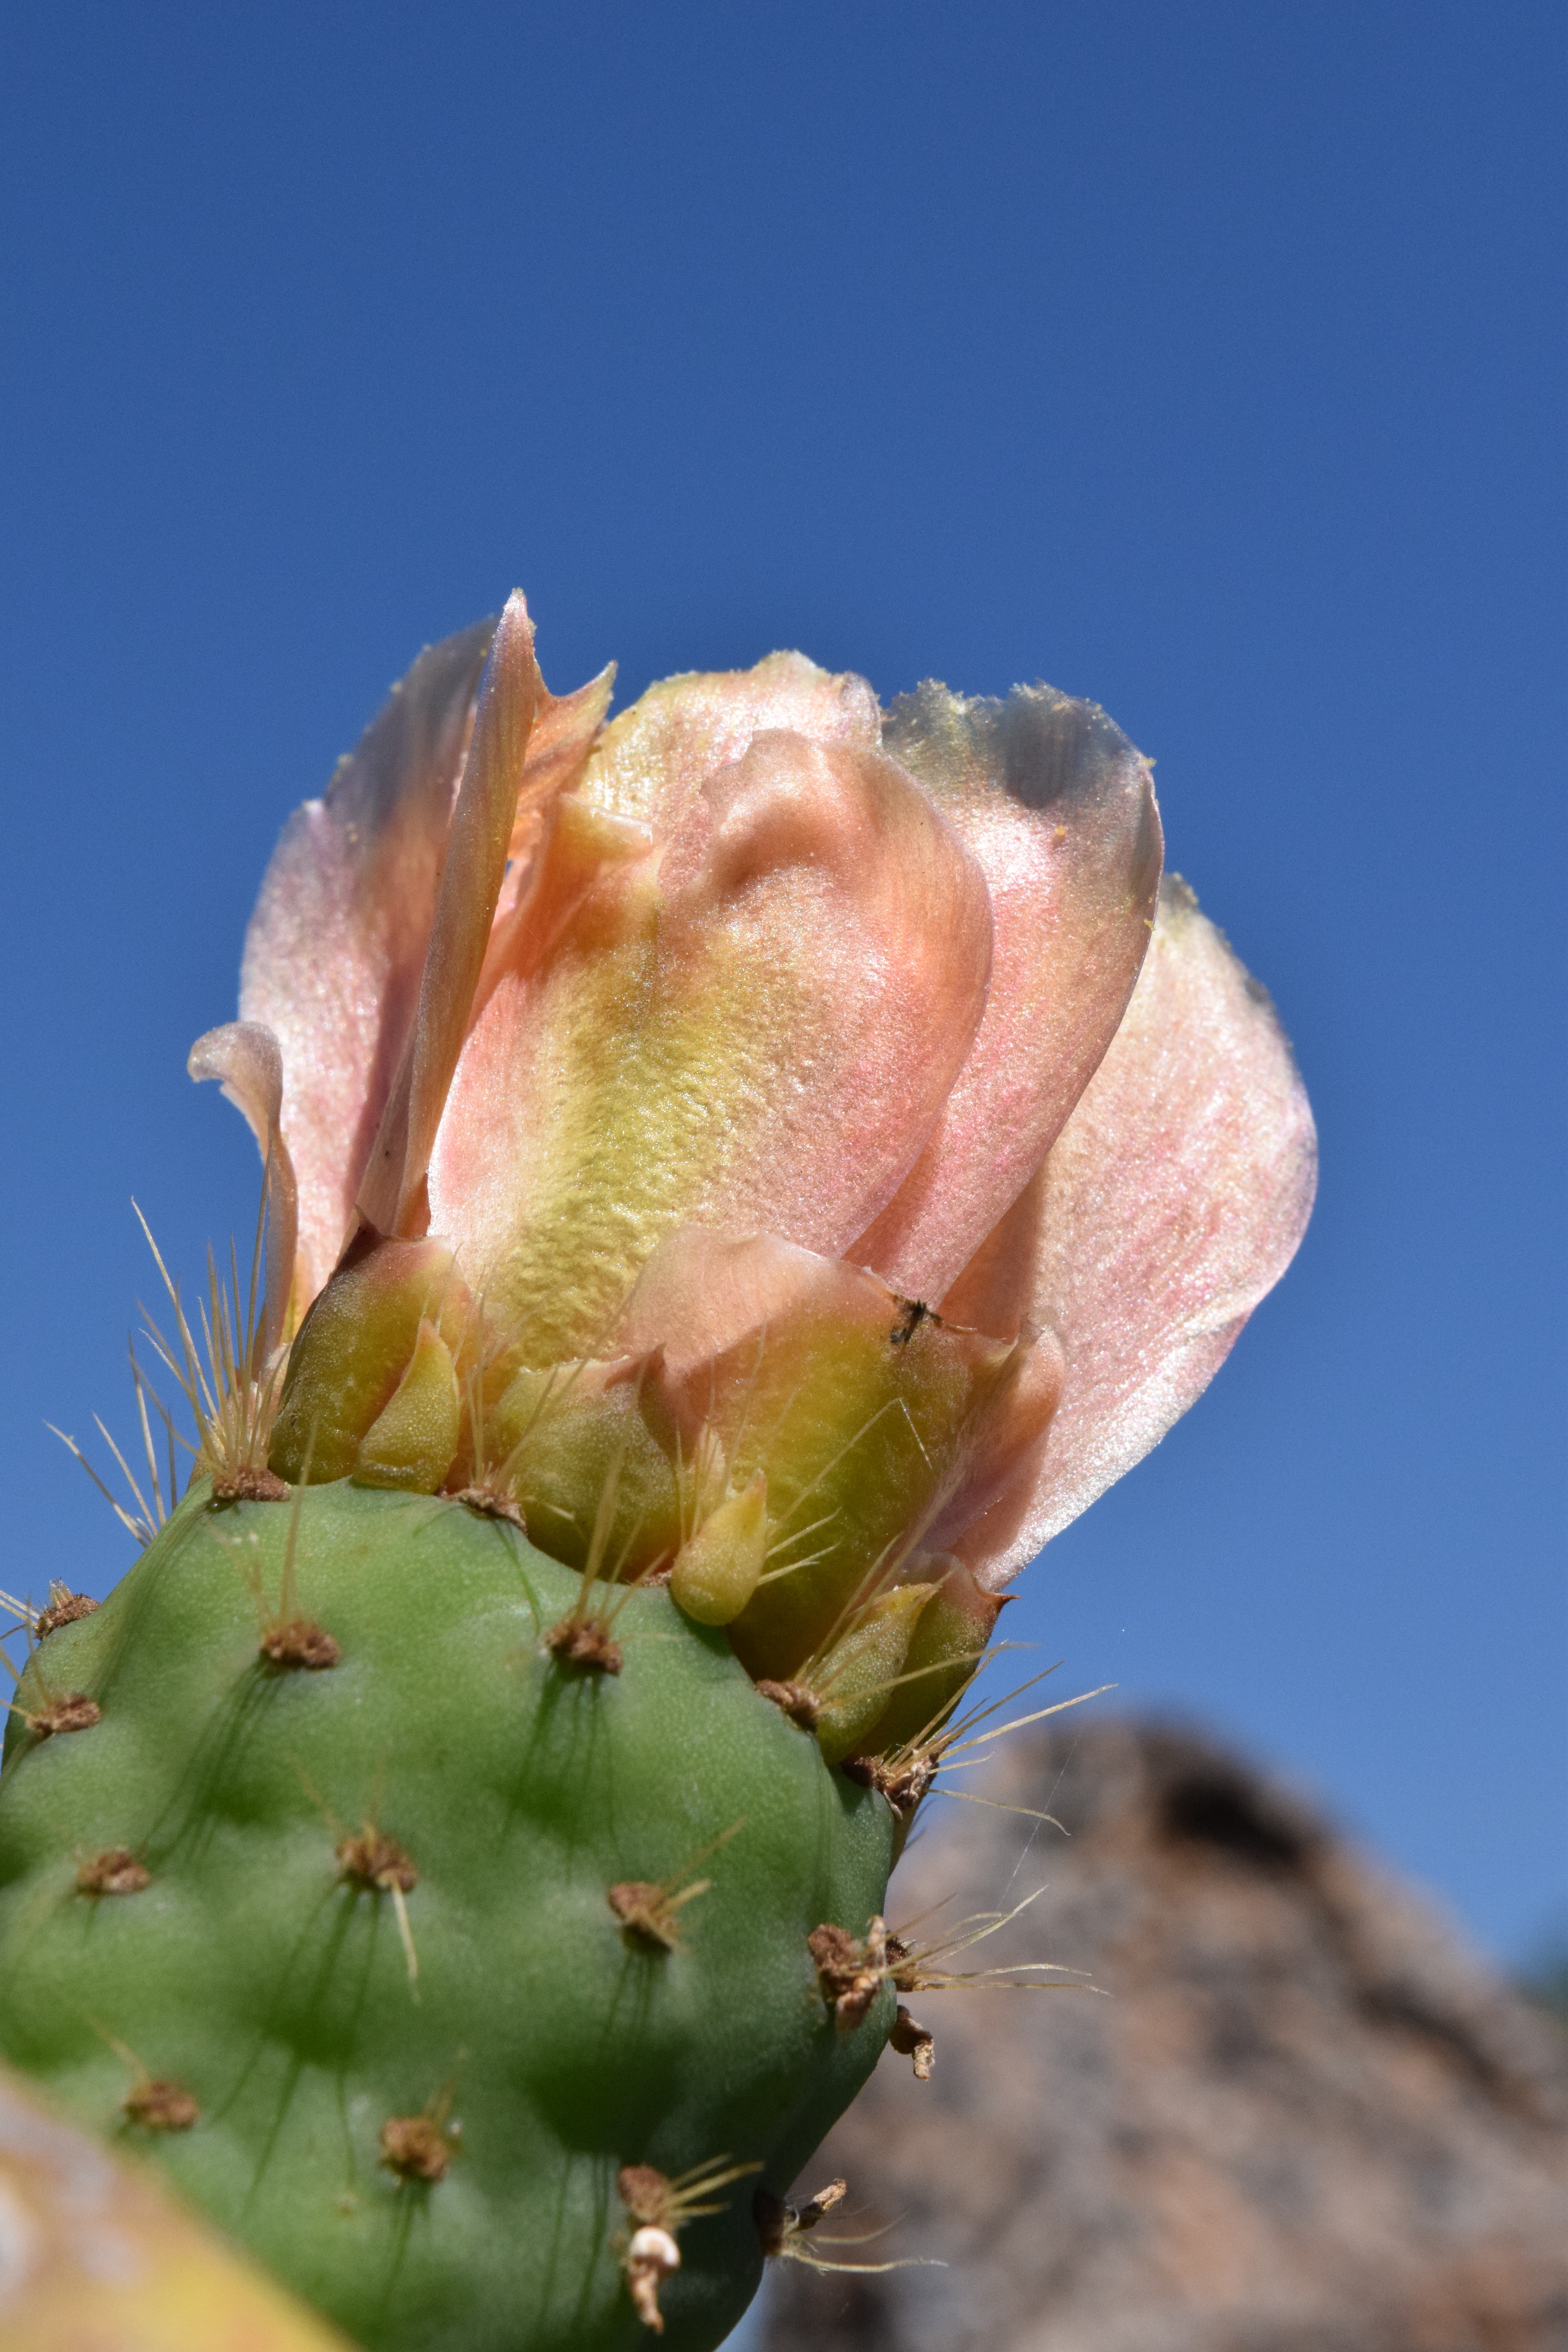
blossom, prickly, cactus, plant, sky, leaf, flower, petal, bloom, summer, food, mediterranean, produce, botany, pink, close, flora, close up, cactaceae, bud, edible, spur, macro photography, flowering plant, prickly pear, cactus greenhouse, sweet on the inside, plant stem, land plant, barbary fig